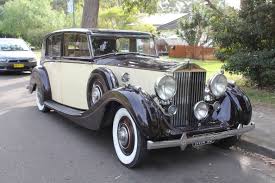
Label: noambulance